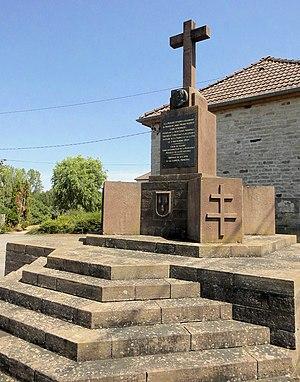
Le monument aux morts d'Hennezel